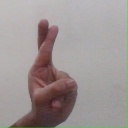
अक्षर: र